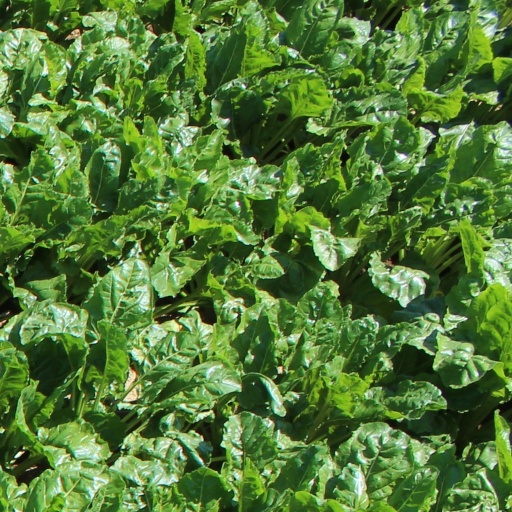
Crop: sugar beet